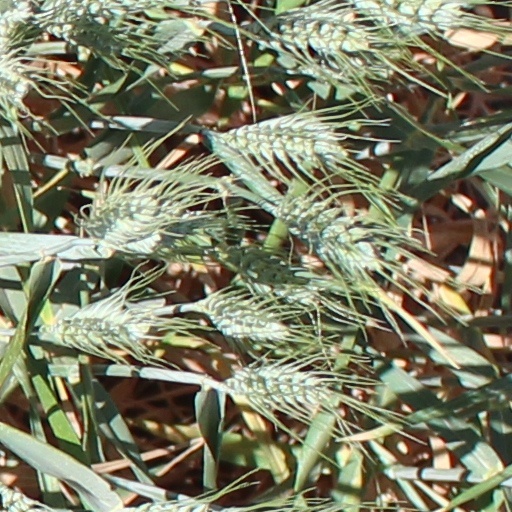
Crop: wheat